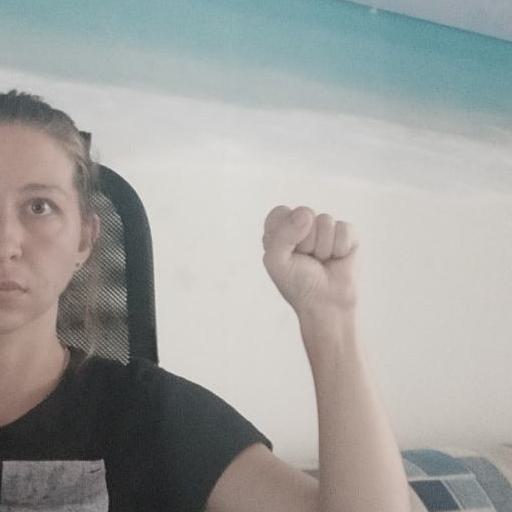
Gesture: fist